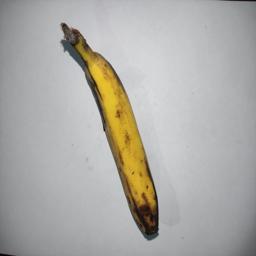
Banana variety: Sagor Kola